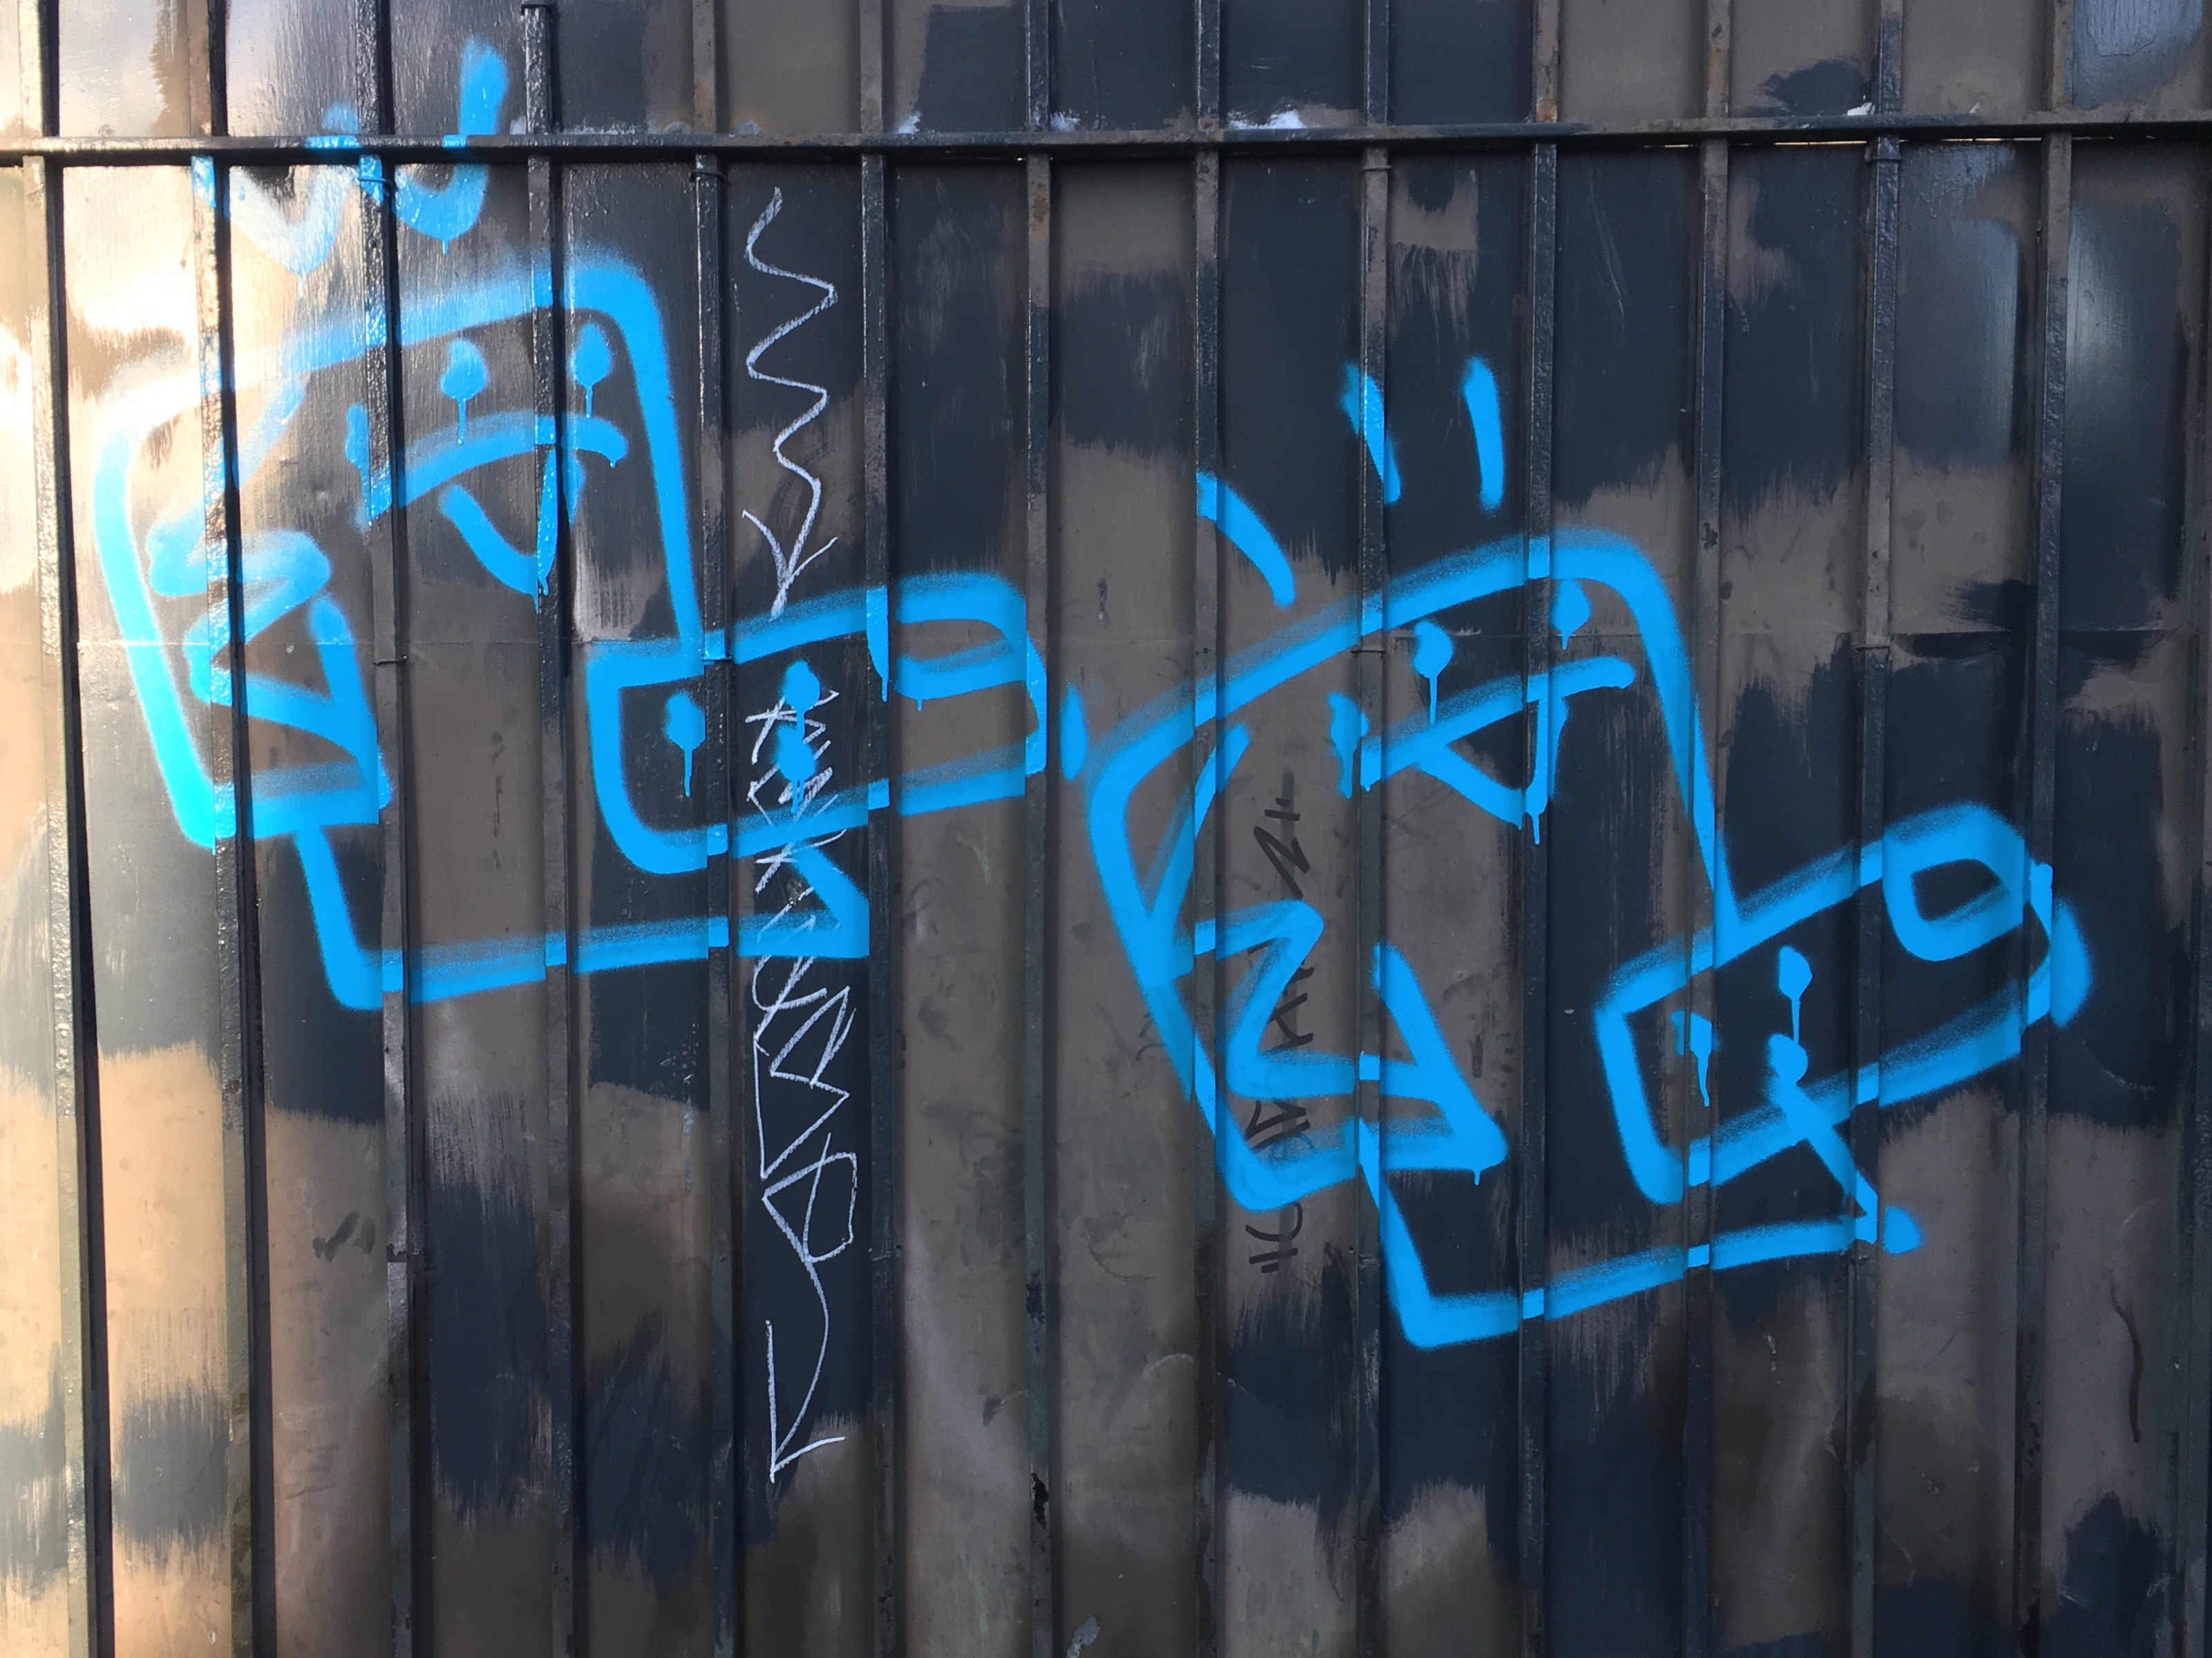
street, color, blue, graffiti, art, urban area